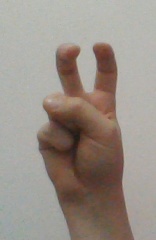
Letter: toot